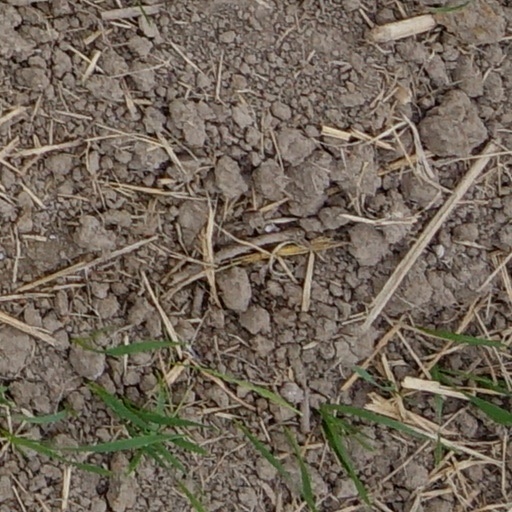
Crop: wheat